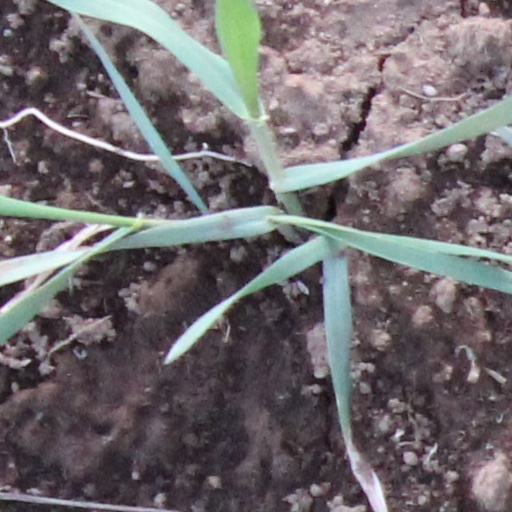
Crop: wheat